RMS Victorian

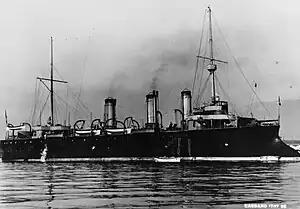
The , with which "Victorian" bombarded Moroccan villages in September 1914

"Victorian" served with the 9th Cruiser Squadron from September 1914 until March 1915. In September 1914, she was ordered to the coast of Morocco, which France had invaded in 1907 and forced to become a French protectorate in 1912. "Victorian" joined the off Cape Juby on 26 September, the two cruisers bombarded Moroccan villages the next day, and "Victorian" withdrew on 28 September.